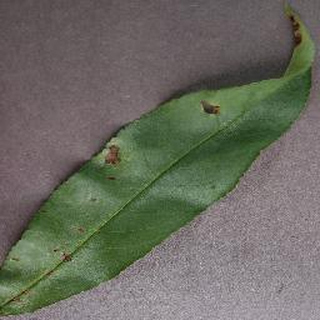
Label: peach_bacterial_spot